Aung Kaung Mann

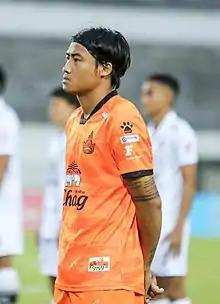
Kaung Mann with Udon Thani in 2022

Aung Kaung Mann (born on 18 February 1998) is a Burmese professional footballer who plays as a forward or an attacking midfielder for Thai League 2 club Phrae United.